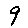
Label: 9